Skillet (band)

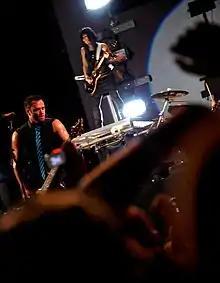
Skillet performing at Cornerstone Festival 2010

Skillet appeared at the 2009 Night of Joy Christian rock festival at Disney's Hollywood Studios at Walt Disney World. This marked the band's first absence from Universal Studios Orlando's Rock the Universe in five years due to conflicting schedules. However, they were able to perform the following year, in 2010. On September 26, 2009, Skillet appeared at Awakening Music Festival in Leesburg, Virginia, alongside Jeremy Camp, Kutless, Hawk Nelson, Disciple, Decyfer Down, and others. Skillet also played at the Super Dome in New Orleans for the ELCA National Youth Gathering in 2009.